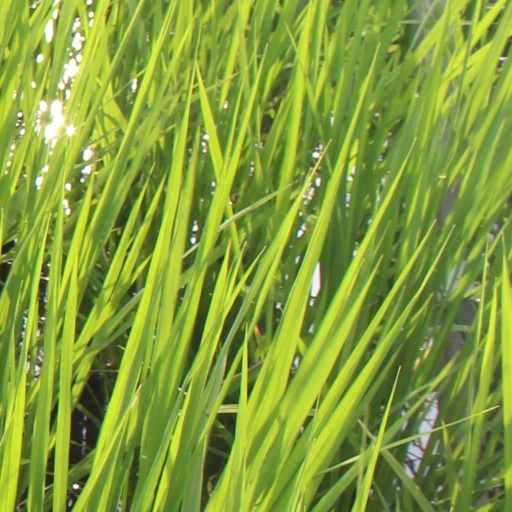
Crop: rice